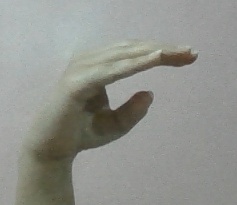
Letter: jeem